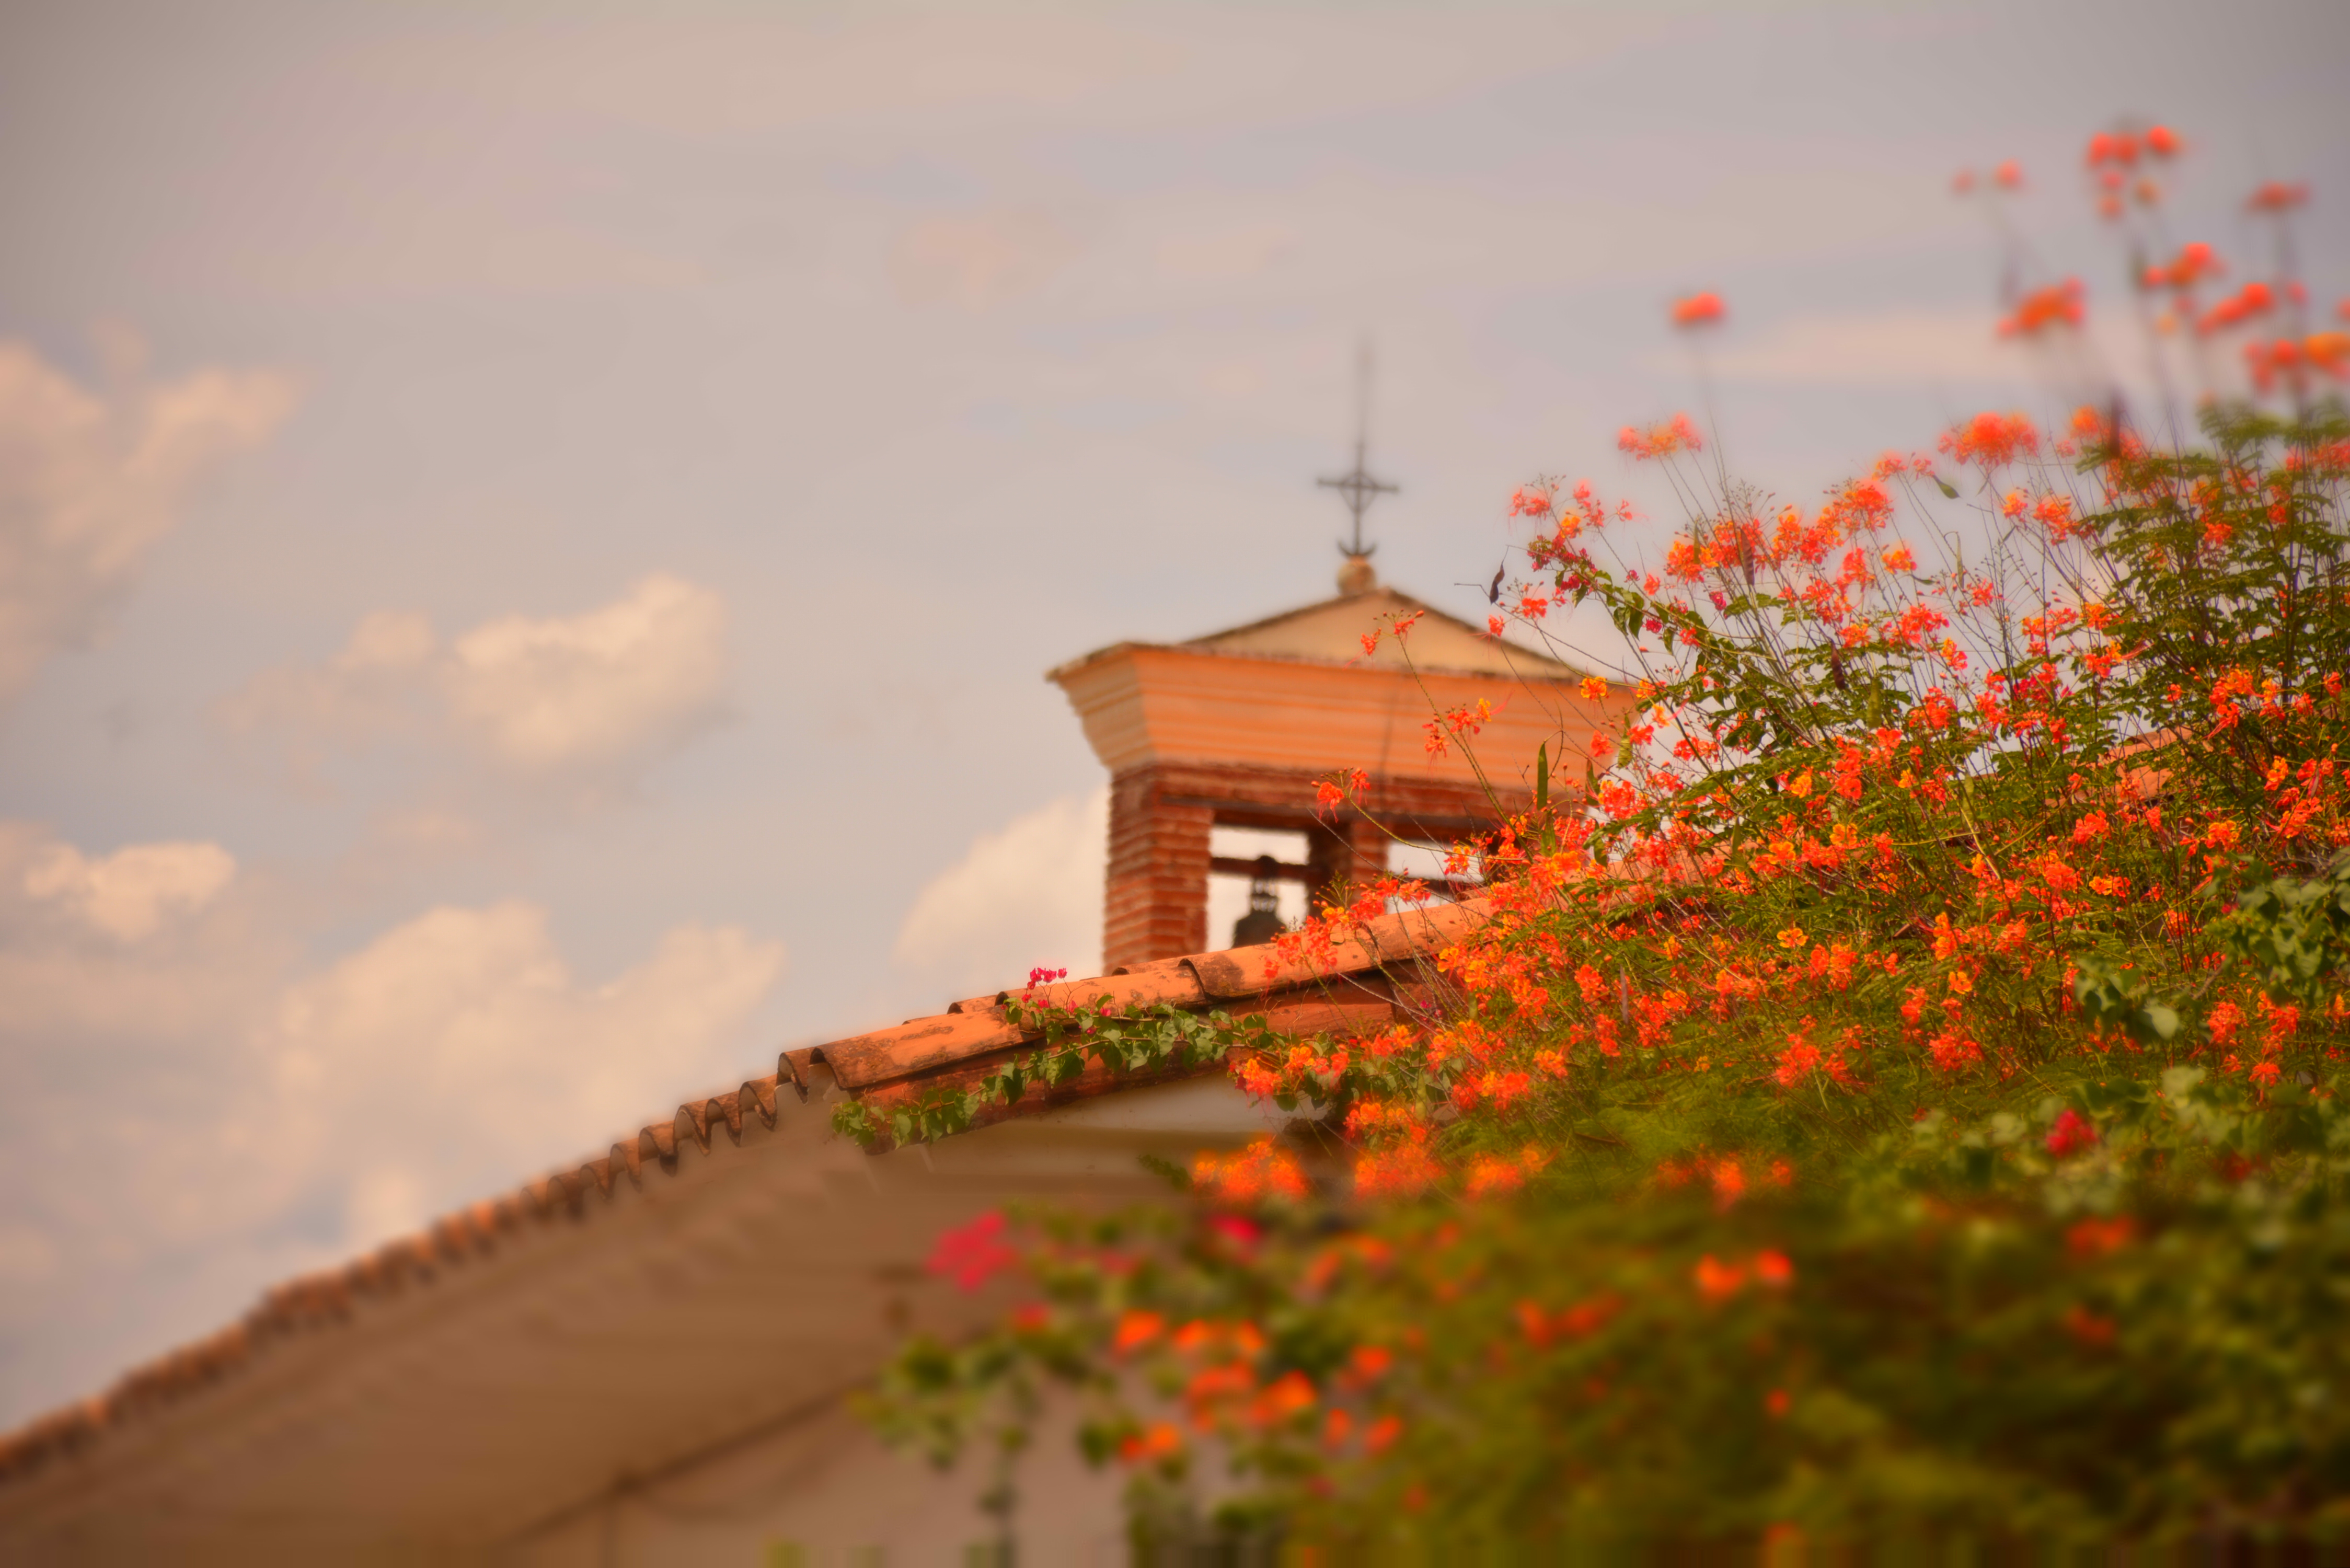
natural, flower, sky, plant, cloud, orange, sunlight, natural landscape, building, window, petal, landscape, grass, Tints and shades, wood, house, roof, tree, horizon, flowering plant, evening, herbaceous plant, peach, grassland, wildflower, field, annual plant, coquelicot, hill, prairie, cumulus, tower, sunset, plant stem, poppy family, autumn